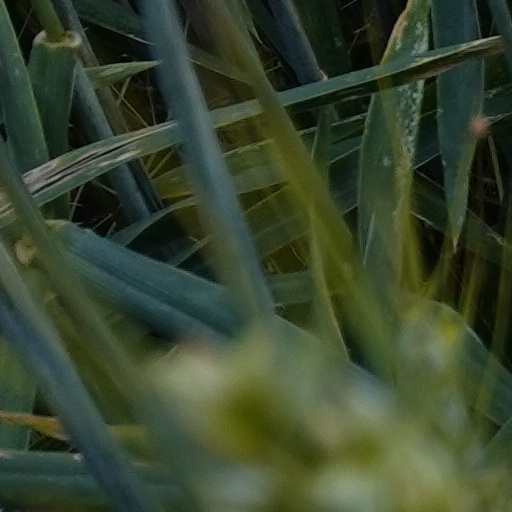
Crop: wheat